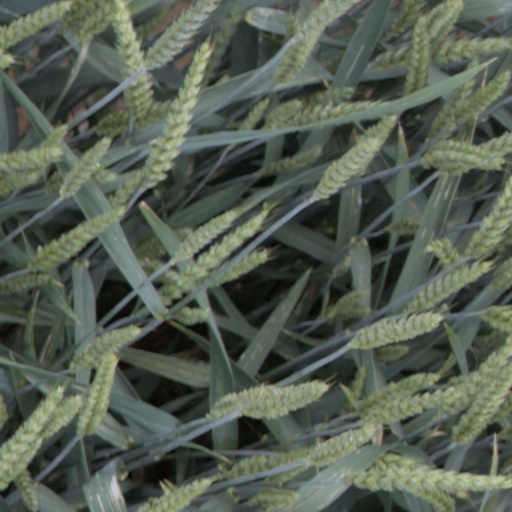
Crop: wheat